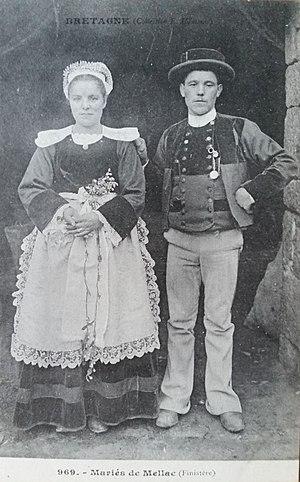
couple de jeunes mariés de Mellac en costume traditionnel au début du XXe siècle (carte postale ancienne)
Mellac [mɛlak] est une commune du département du Finistère, dans la région Bretagne, en France.